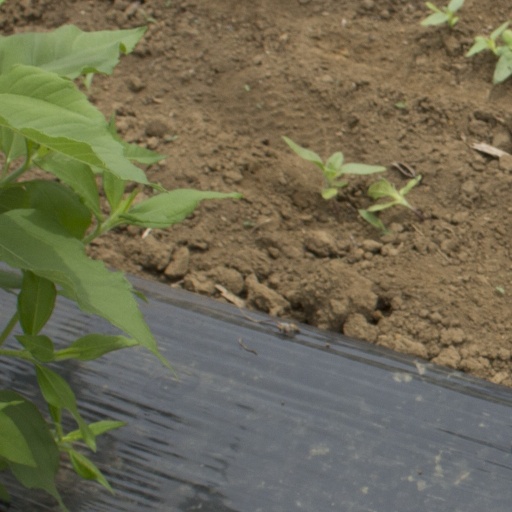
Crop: Jerusalem artichoke